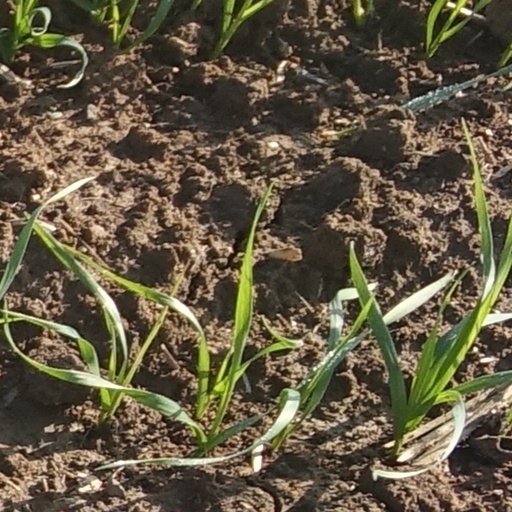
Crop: wheat